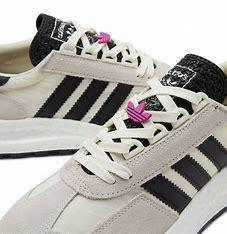
Brand: Adidas
Model: Retropy E5